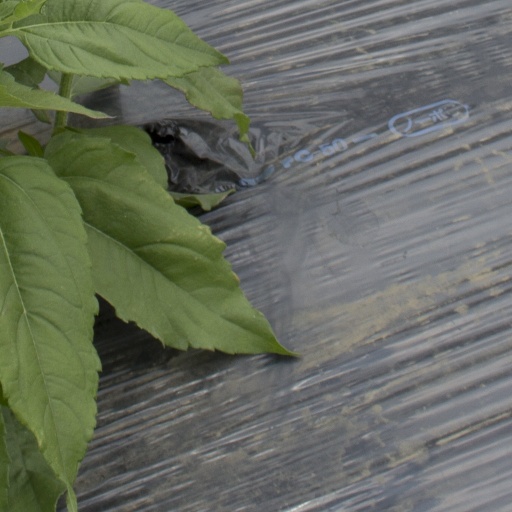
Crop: Jerusalem artichoke